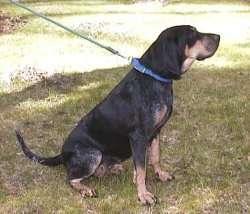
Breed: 225-n000062-black_and_tan_coonhound